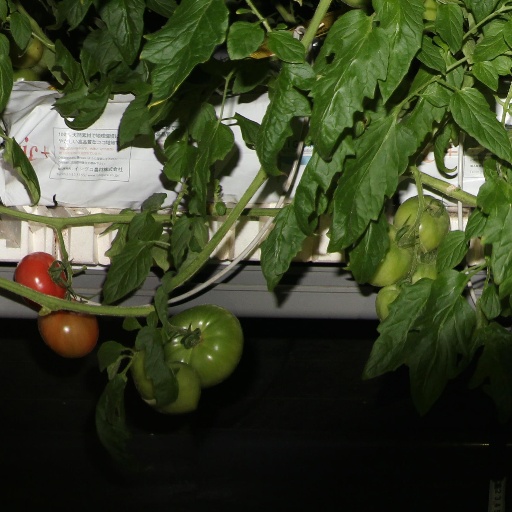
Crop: tomato